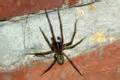
Label: ragno